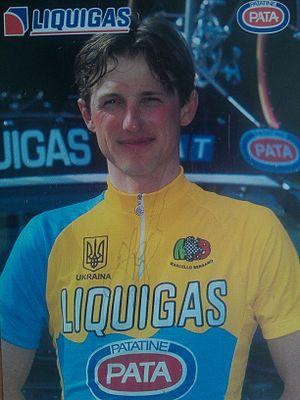
Alexander Fedenko, également orthographié Oleksandr Fedenko, en ukrainien Олександр Феденко est un coureur cycliste ukrainien. Spécialiste de la poursuite par équipes, il a été deux fois champion du monde de cette discipline, en 1997 et 2001, et médaillé d'argent aux Jeux olympiques de 2000.